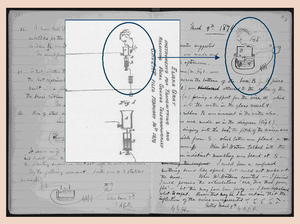
La controverse Gray et Bell sur l'invention du téléphone est née en 1876 et encore d'actualité de nos jours se rapportant à la question de savoir si Elisha Gray et Alexander Graham Bell ont véritablement inventé le téléphone de manière indépendante et si Bell n'a pas usurpé et repris l'invention de Gray pour son compte.